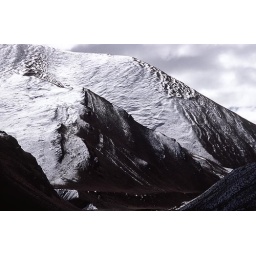
mountain beside friendship highway on way to zhangmu